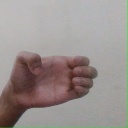
अक्षर: ख